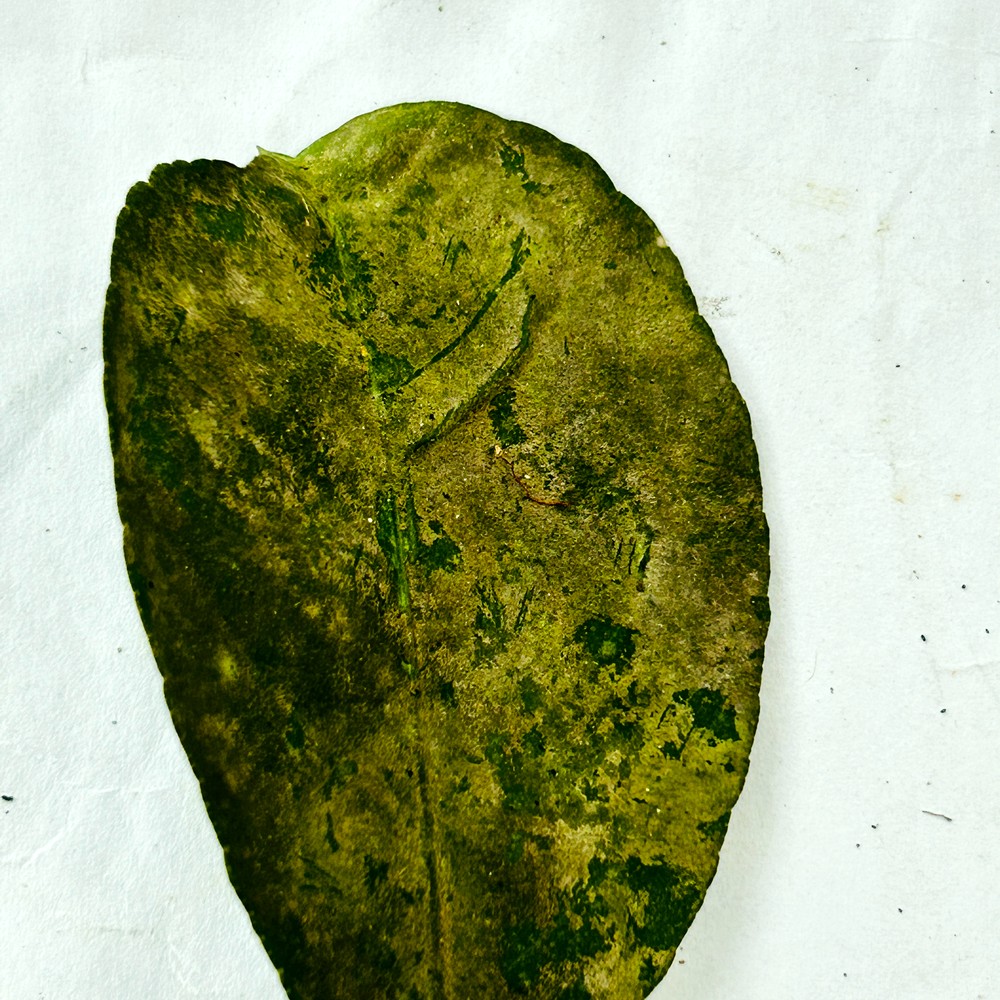
Label: Sooty Mould